Court of the Myrtles

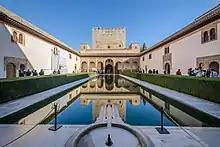

The Court of the Myrtles measures 23 to 23.5 metres wide and 36.6 metres long, with its long axis aligned roughly north-to-south. At the middle, aligned with the axis of the court, is a wide reflective pool. The pool measures 34 metres long and 7,10 meters wide. The myrtle bushes that are the court's namesake grow in hedges along either side of this pool. Two circular floor fountains are located at either end of the pool. The water from each fountain runs along a short channel towards the pool, but the channel is design to let the water slow and pause before emptying into the pool, thus reducing the formation of ripples and preserving the water's still surface. The effect of the water reflecting sunlight during the day as well as the image of the architecture around it is a crucial part of the aesthetic effect of this space. Elongated rectangular courtyards with a central water basin were already an established feature of Nasrid architecture that is evident in older palaces of the Alhambra, in particular the "Palacio del Partal Alto".